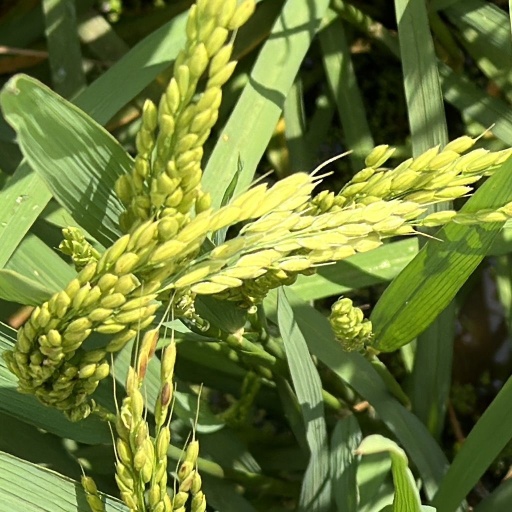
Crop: rice